Aussichtsturm Schlossberg

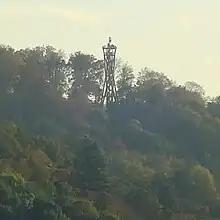
Castle Hill Tower seen from Eichhalde

The Schlossbergturm or Castle Hill Tower is a 35 m high observation tower on Castle Hill Schlossberg on the edge of the historic Altstadt of Freiburg im Breisgau. It has 153 steps, its top is located 463 m above sea level and thus 185 m above the average altitude of the city (278 m). The tower's twisted design includes six tree trunks (Douglas-firs from the municipal forest of Freiburg) around a staircase made of steel. It has three platforms and the top is reached by a small spiral staircase. The tower offers a panoramic view of Freiburg and its surroundings.